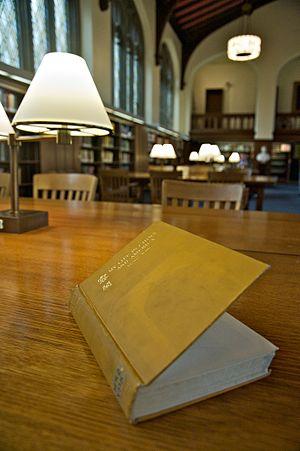
Yung Wing est le premier étudiant chinois diplômé d'une université américaine. Il travaille dans les transactions entre la Chine et les États-Unis et organise la mission d'éducation chinoise. Il obtient finalement la nationalité américaine, mais son statut est remis en question par la Loi de naturalisation de 1870.